Pierre Courthial

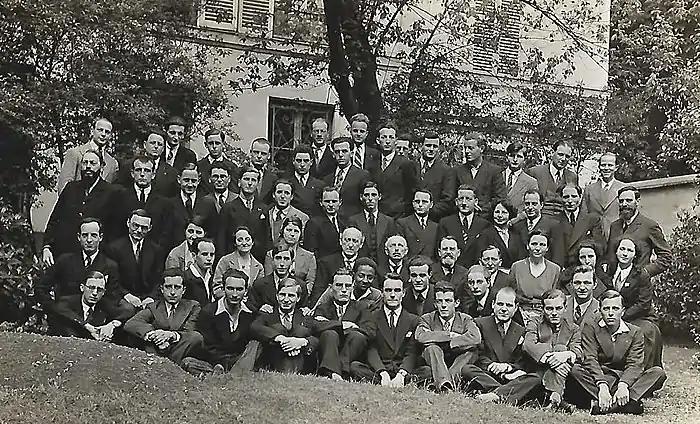
"FACULTÉ de THÉOLOGIE de PARIS (1932/33 CLASS)." Pierre Courthial: first row, far left. Pierre Marcel: fifth row, far left, light suit. Auguste Lecerf: third row, sixth from left.

Pierre Courthial died on April 23, 2009. He left behind his wife of sixty-seven years, Hélène, five children.